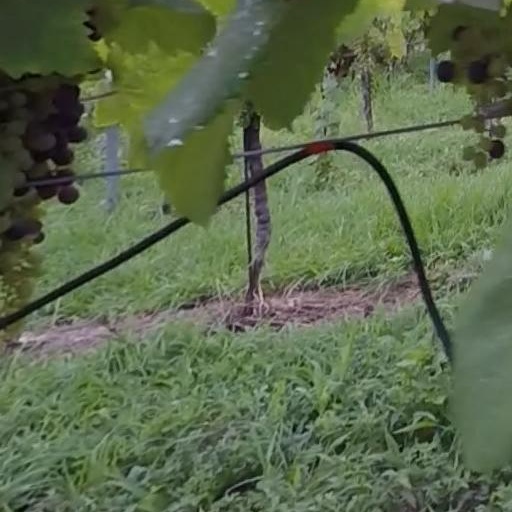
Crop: grape